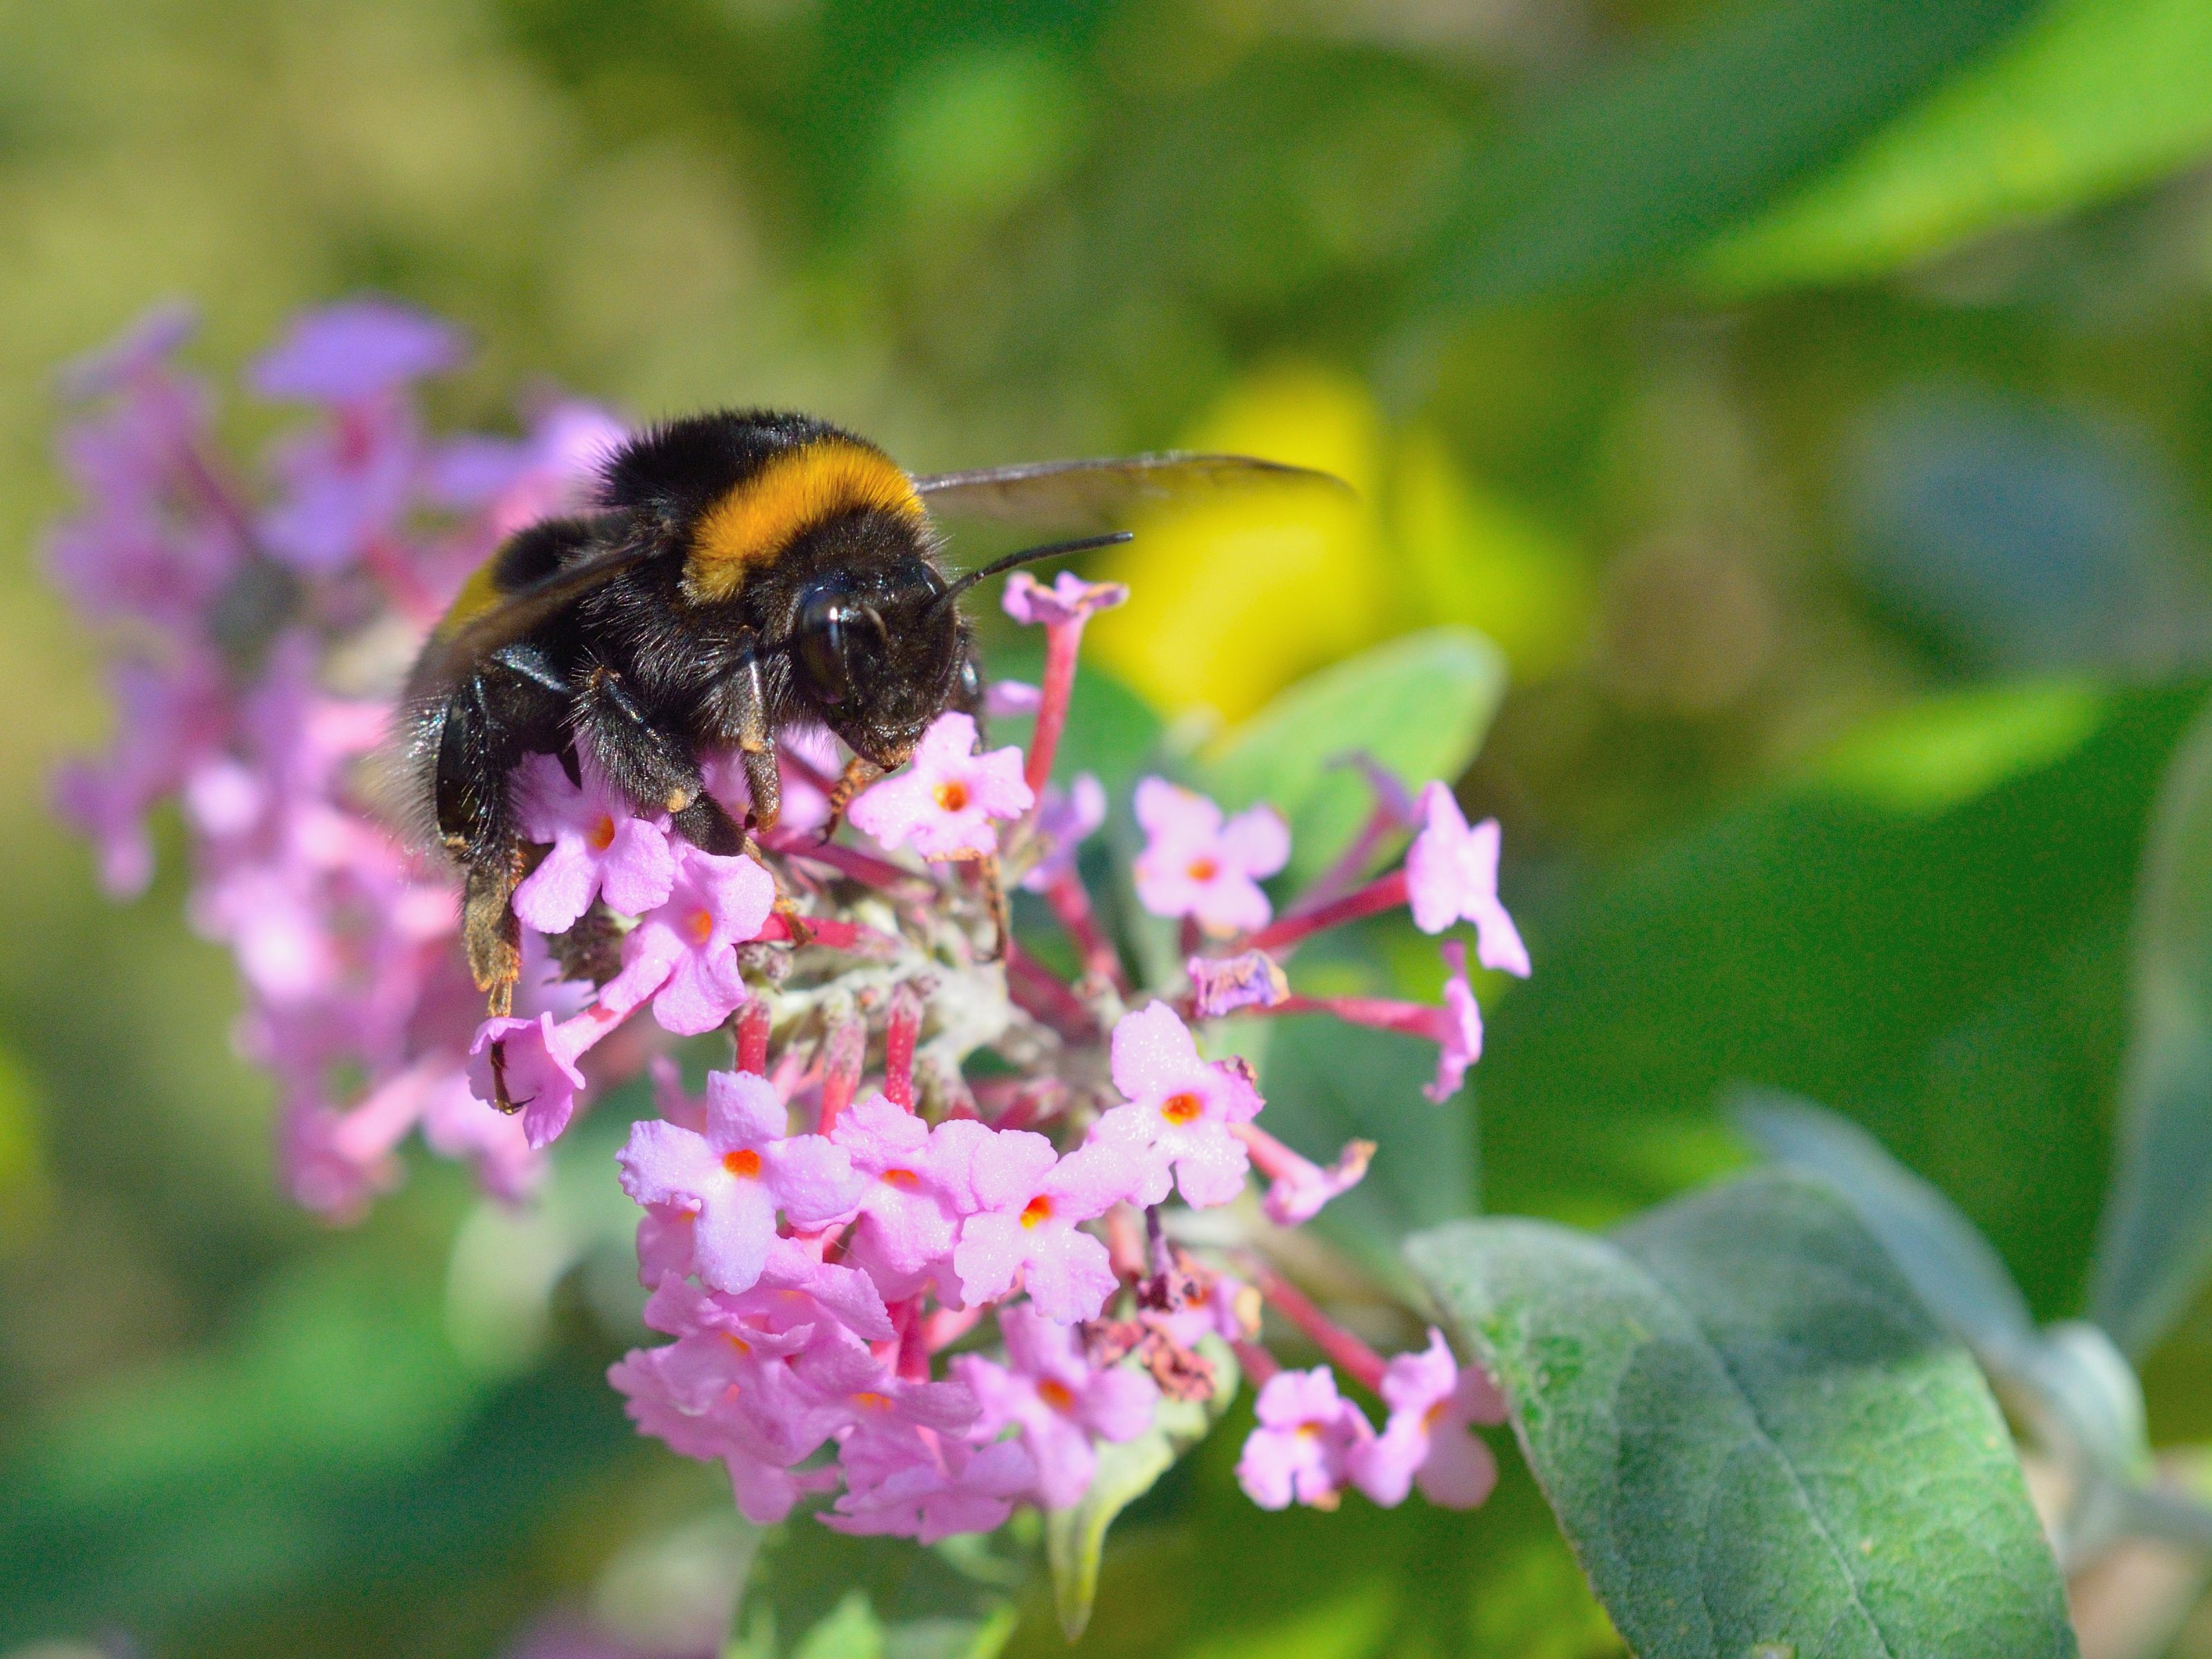
nature, blossom, plant, flower, insect, botany, flora, fauna, invertebrate, wildflower, flowers, bee, bumblebee, hummel, nectar, macro photography, honey bee, pollinator, membrane winged insect